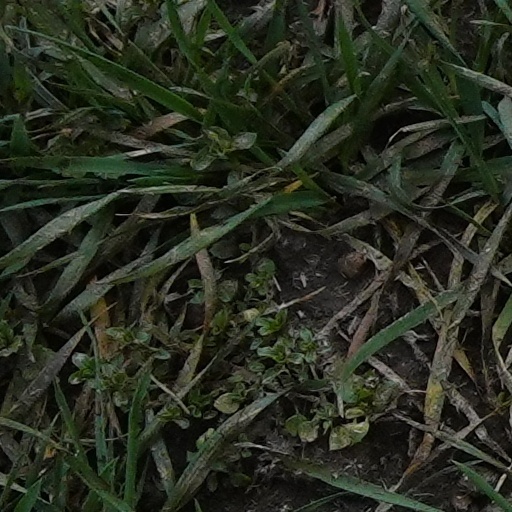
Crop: wheat